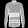
Label: Shirt